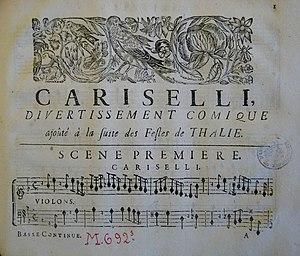
Début du trio de Cariselli dans l'édition de Paris, Christophe Ballard, (1715).
Robert Cambert est un organiste et compositeur français né à Paris vers 1628 et mort à Londres en février ou mars 1677.